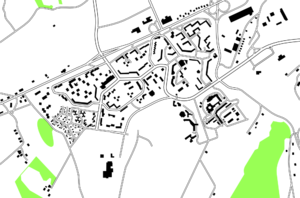
Plan du quartier de Planoise à Besançon réalisé à partir des cadastres de 1834.
Planoise est l'un des quatorze quartiers de Besançon. Situé au sud-ouest de la ville, il est au cœur d’un site de 3,5 km² ceinturé par quatre forêts et deux collines, à environ 2 km du Doubs et 3,5 km du centre-ville. Il est limitrophe des Tilleroyes, de Saint-Ferjeux, et de Velotte au nord et à l’est, ainsi que des communes d'Avanne-Aveney, Grandfontaine-la Belle Étoile, et Franois au sud et à l’ouest. Le secteur est bien desservi par les transports en commun grâce au tramway et à plusieurs lignes de bus Ginko et d'agglomération, et se trouve également à un carrefour routier avec la rue de Dole/R.N.73 et la R.N.57. Il faisait administrativement partie du canton de Besançon-Planoise jusqu’en 2014 mais est désormais associé à celui de Besançon-1, relevant de la ville de Besançon pour tout le reste de son administration et de sa gestion.